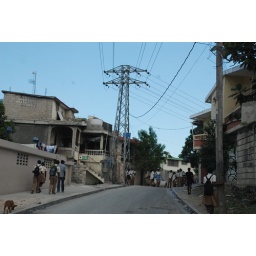
school boys in street